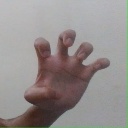
अक्षर: झ